Nunspeet

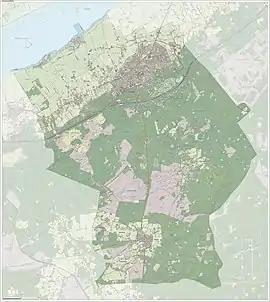
"Dutch Topographic map of Nunspeet, June 2015"

Nunspeet is a municipality and town in the central Netherlands. It has been an agricultural site since prehistoric times. The municipality contains a number of villages, namely Hulshorst, Elspeet, and Vierhouten. Nunspeet has a vivid historical foundation, called Nuwenspete. In 1972 Nunspeet became a separate municipality after having been part of Ermelo before.